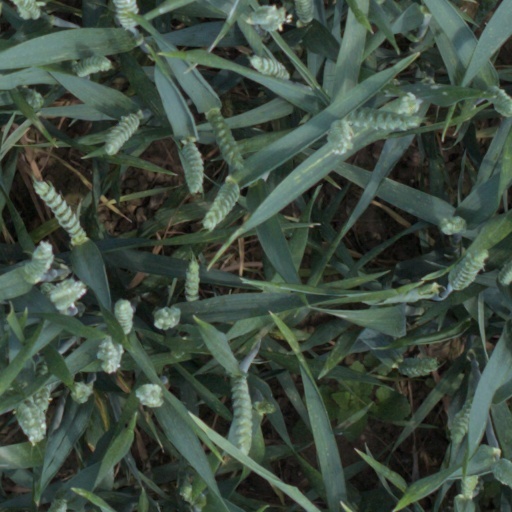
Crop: wheat